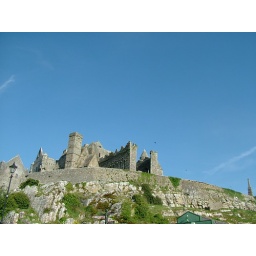
The Rock of Cashel, under a clear blue summer's sky.